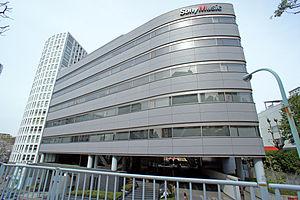
Johnny & Associates ou Johnny's Jimusho, est une agence artistique spécialisée dans la représentation et la production d'idoles japonaises mâles, fondée en 1964 et officiellement ouverte en janvier 1975 par Johnny Kitagawa et par sa sœur Mary.
Sony Music Entertainment Inc. est la branche japonaise de Sony consacrée à la musique. SMEJ est indépendant de Sony BMG Music Entertainment en raison de son importance dans l'industrie musicale japonaise.